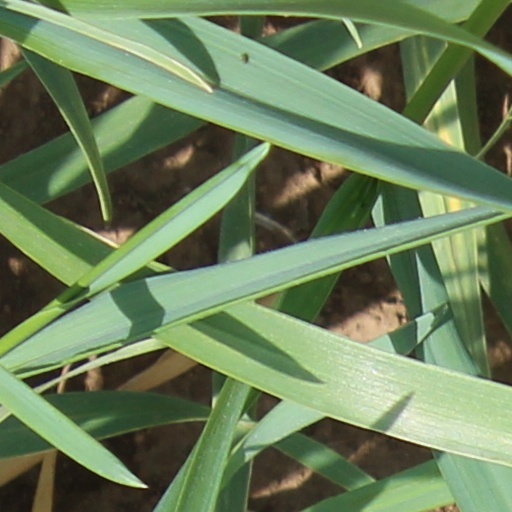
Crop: wheat